Art and World War II

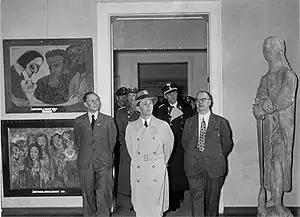

The term “degenerate” was used in connection with the idea that modern artists and their art were compromising the purity of the German race. They were presented as elements of “racial impurity,” “parasites,” causing a deterioration of German society. These decadent and “degenerate” forces had to be eradicated. Cultural actors who were labelled “un-German” by the regime were persecuted: they were fired from their teaching positions, artworks were removed from museums, books were burnt. All artists who did not fall in line with the party's ideology (above all Jewish and Communist artists) were “un-German.”